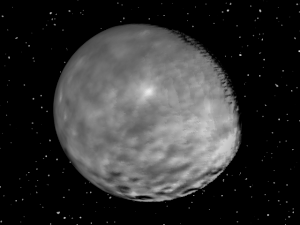
Le Système solaire, ou système solaire, est le système planétaire auquel appartient la Terre. Il est composé d'une étoile, le Soleil, et des objets célestes gravitant autour de lui : les huit planètes confirmées et leurs 185 satellites naturels connus, les cinq planètes naines et leurs neuf satellites naturels connus et les milliards de petits corps. Le système solaire fait partie de la galaxie appelée Voie lactée. Il est situé à environ 8 kpc du centre galactique et effectue une révolution en 225 à 250 millions d'années.